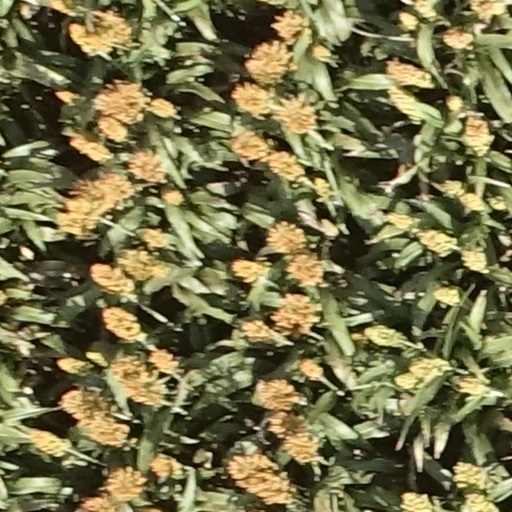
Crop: sorghum